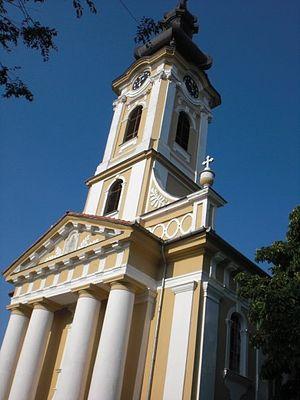
L'église Saint-Michel-Archange de Mokrin est une église orthodoxe serbe située à Mokrin, en Serbie, dans la province de Voïvodine, dans la municipalité de Kikinda et dans le district du Banat septentrional. Elle dépend de l'éparchie du Banat et figure sur la liste des monuments culturels d'importance exceptionnelle de la République de Serbie.
Les monuments culturels d'importance exceptionnelle sont les monuments de Serbie qui possèdent le plus haut degré de protection.
Kikinda est une ville et une municipalité de Serbie situées dans la province autonome de Voïvodine. Au recensement de 2011, elle comptait 37 676 habitants et la municipalité dont elle est le centre 59 329.
Mokrin est une localité de Serbie située dans la province autonome de Voïvodine. Elle fait partie de la municipalité de Kikinda dans le district du Banat septentrional. Au recensement de 2011, elle comptait 5 244 habitants.